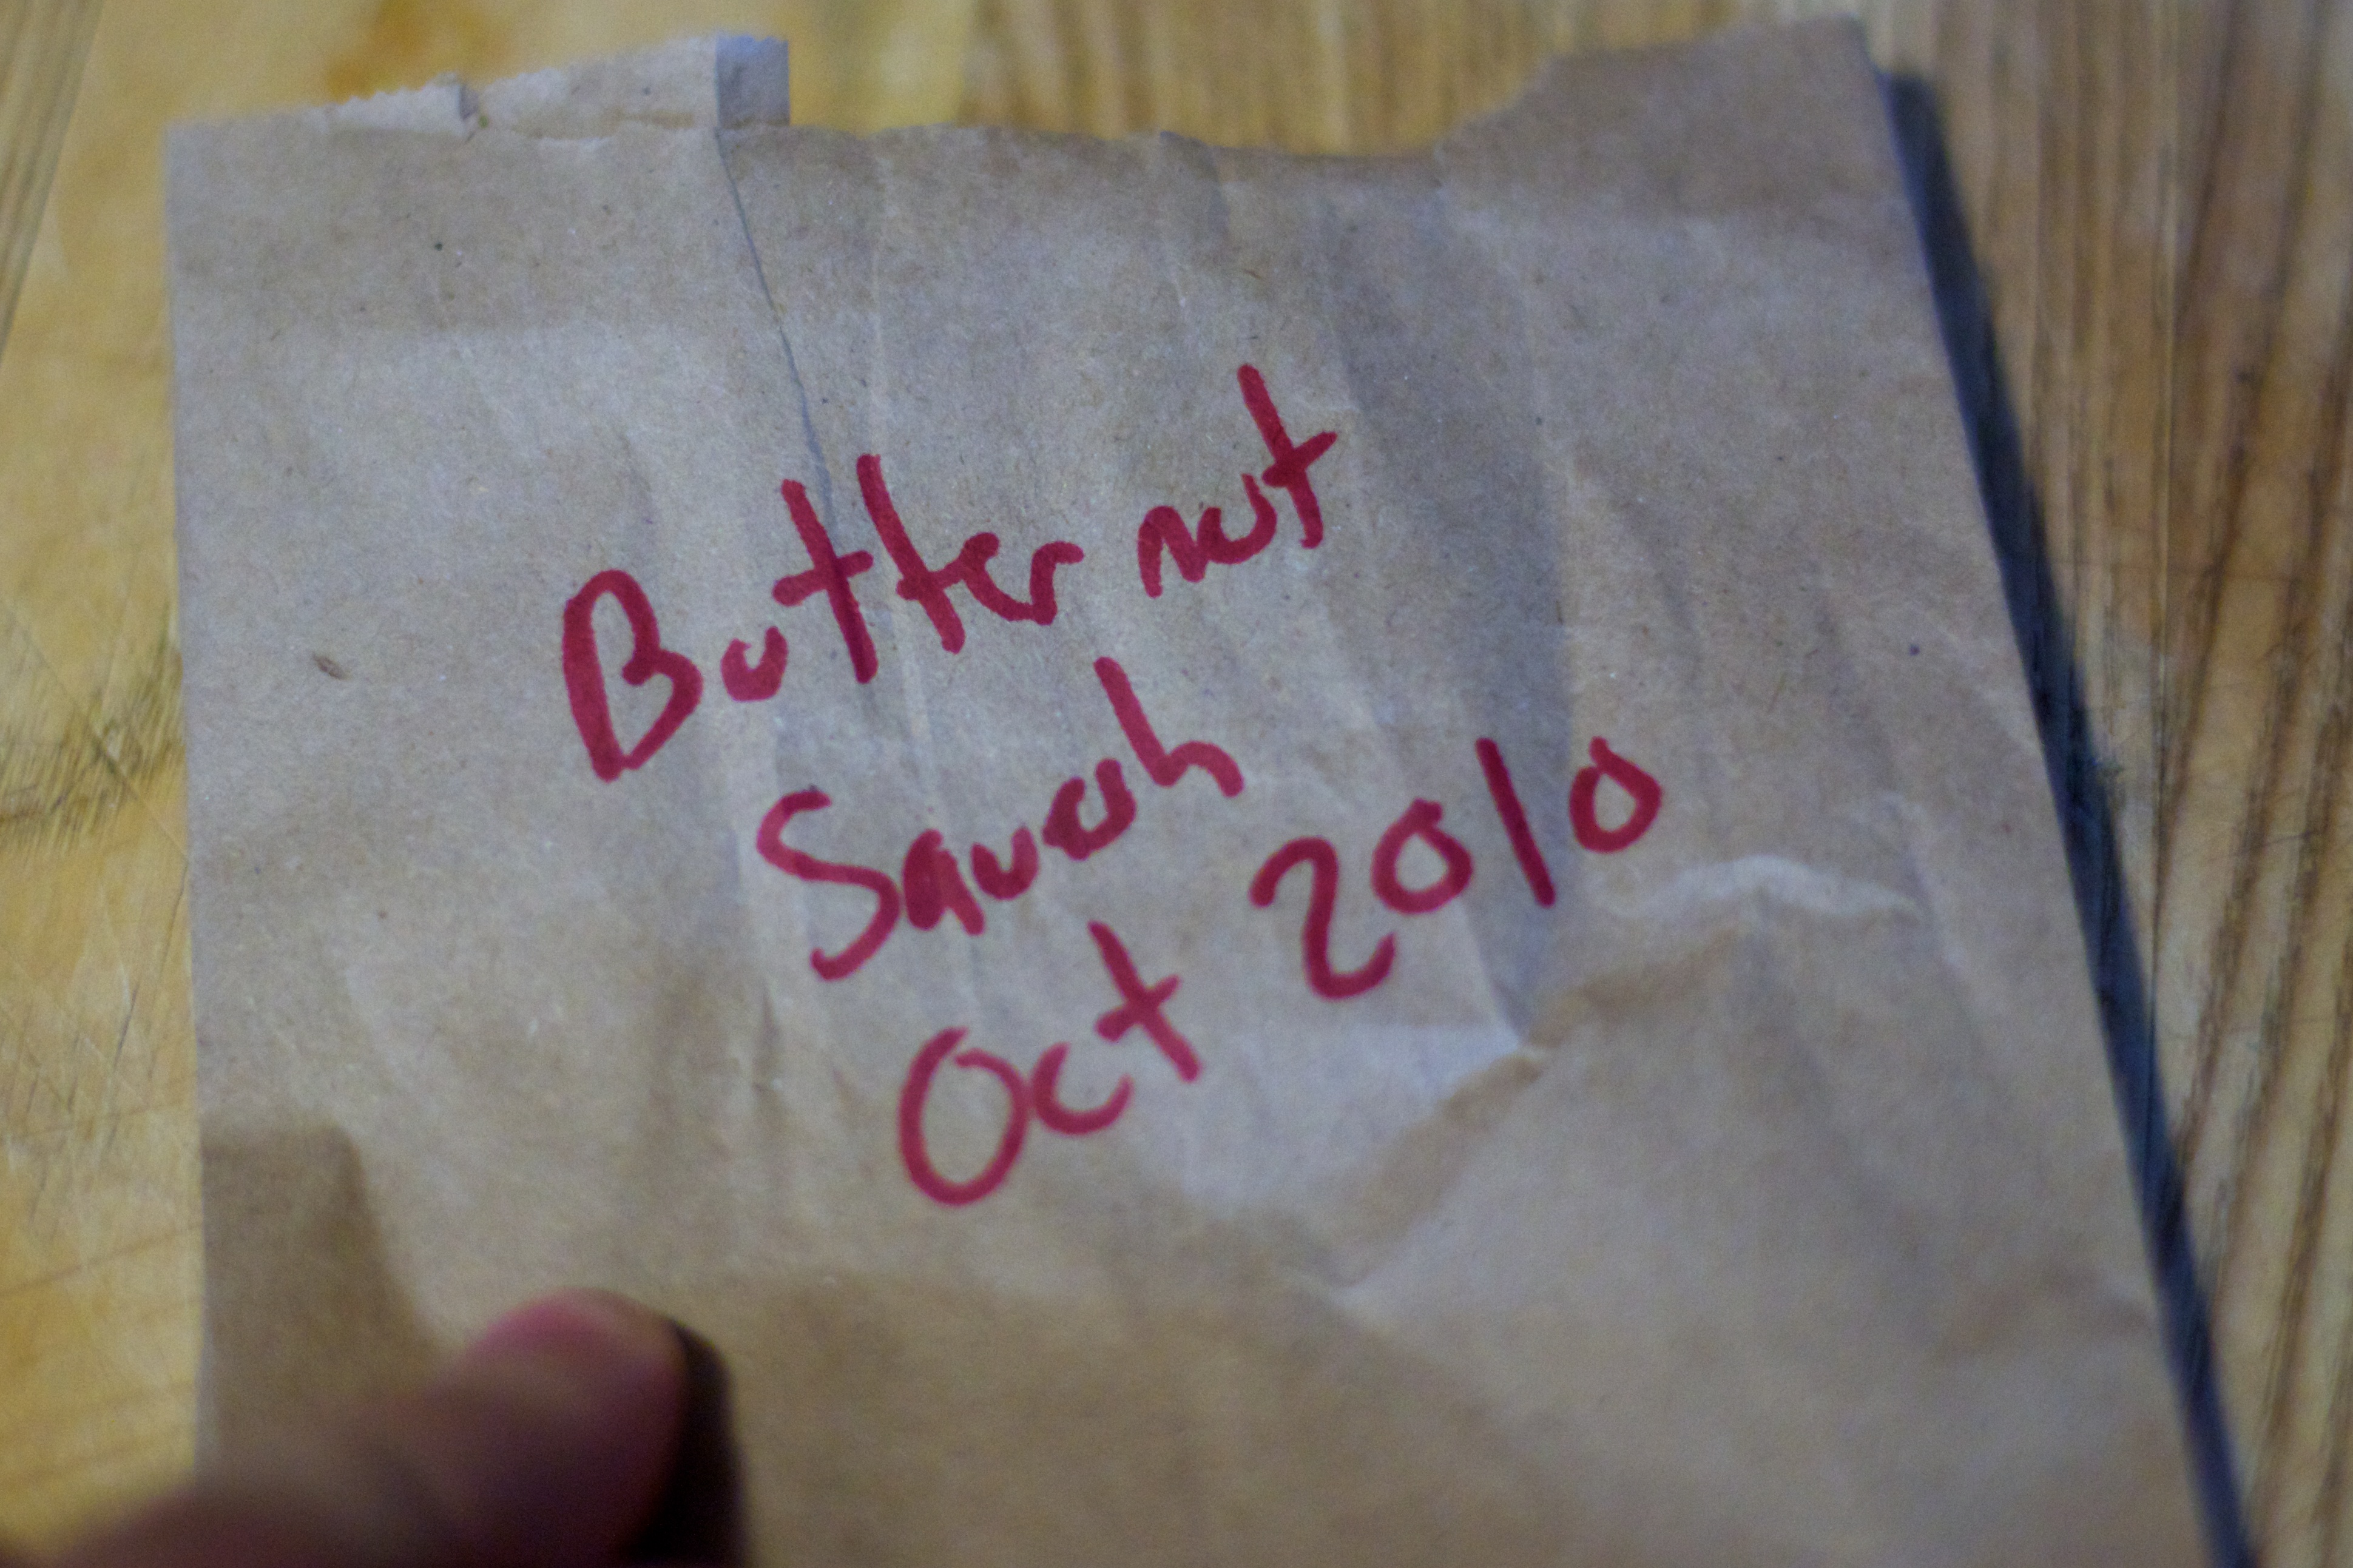
writing, number, love, paper, art, drawing, text, handwriting, calligraphy, shape, emotion